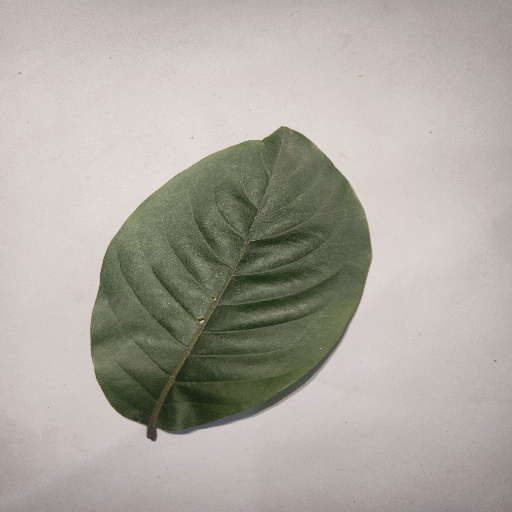
Species: HariTaki
Leaf condition: Healthy Leaf